Pes anserine bursitis

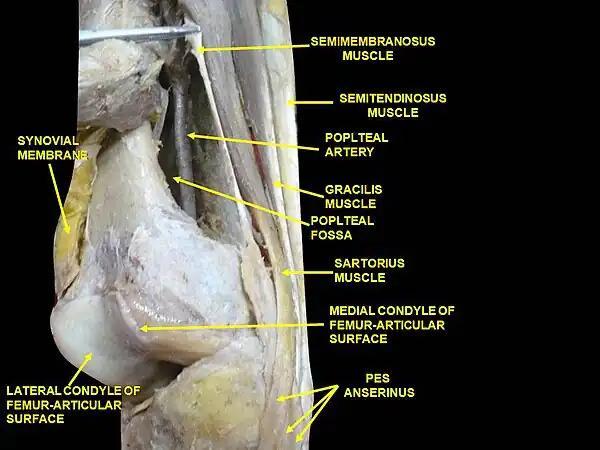
Pes anserine is on the lower right side of image (pes anserine bursa lies beneath)

Pes anserine bursitis is an inflammatory condition of the medial (inner) knee at the anserine bursa, a sub muscular bursa, just below the pes anserinus.